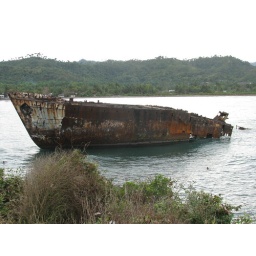
wrecked ship off Baracoa (another historical town, the oldest spanish settlement in cuba). NOte the bloke swimming in the front.